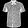
Label: Shirt